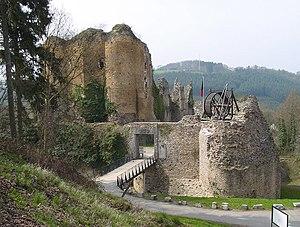
Theux est une commune francophone de Belgique, en Région wallonne, dans la province de Liège, ainsi qu’une localité où siège son administration.
Albert Moxhet, né le 2 novembre 1940, est un écrivain belge, auteur ou coauteur d'une quarantaine d'ouvrages, romaniste, critique d'art dans la presse écrite, la presse audio et sur Internet.